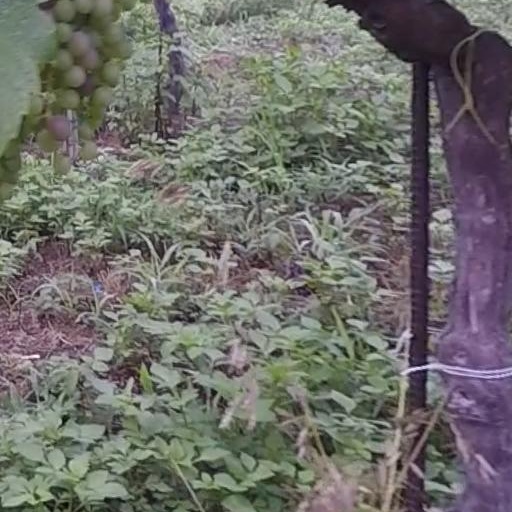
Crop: grape